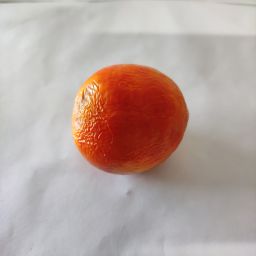
Crop: Tomato
Quality: Old